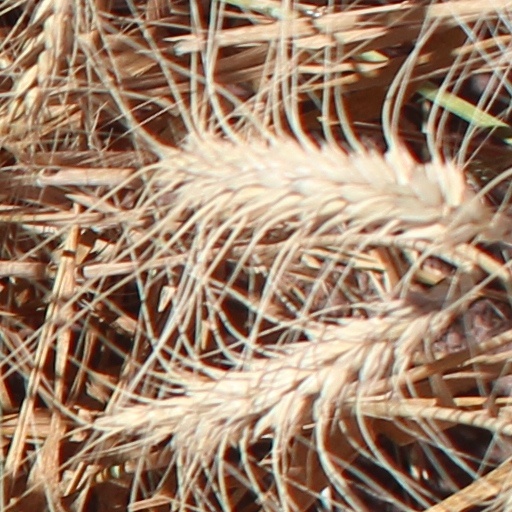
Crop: wheat